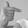
ASL letter: T